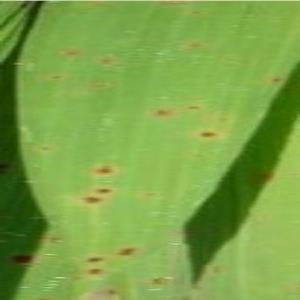
Disease: Brownspot